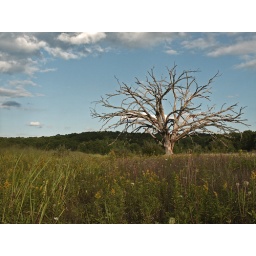
The last tree in this meadow. No birds or animals around it; even the clouds won't touch it.